Radical centrism

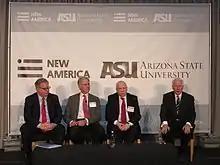
2015 panel discussion at the New America think tank in Washington, D.C.

Several think tanks are developing radical centrist ideas. By the early 2000s, these included Demos in Britain; the Cape York Institute for Policy and Leadership in Australia; and New America (formerly the New America Foundation) in the United States. New America was started by authors Ted Halstead and Michael Lind, as well as two others, to bring radical centrist ideas to Washington, D.C. journalists and policy researchers.